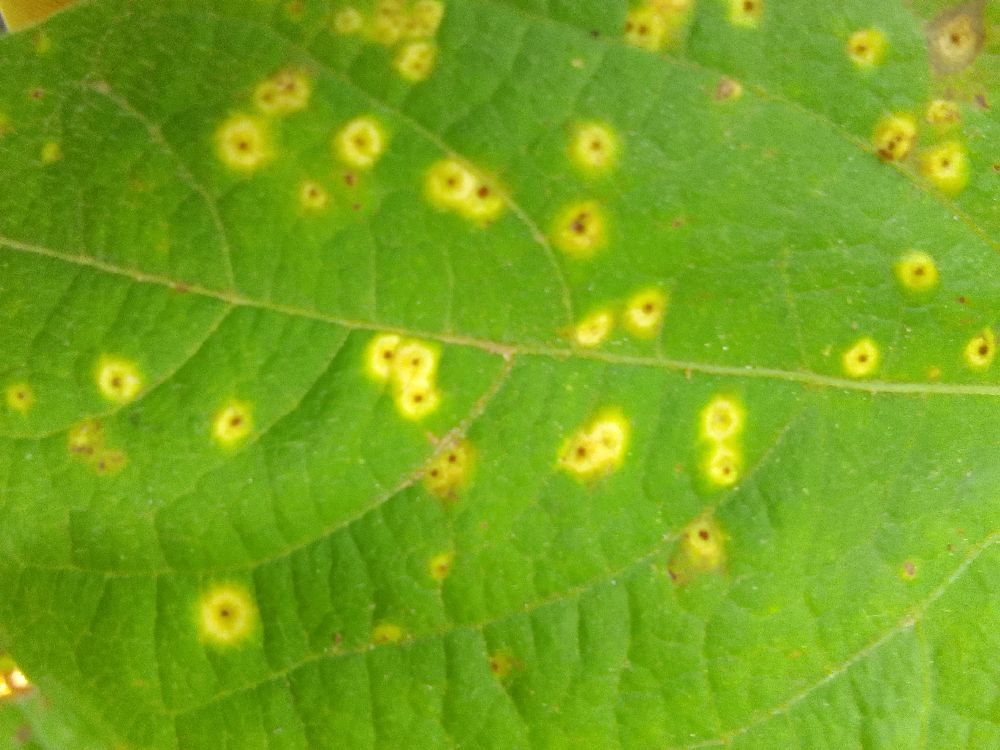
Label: rust